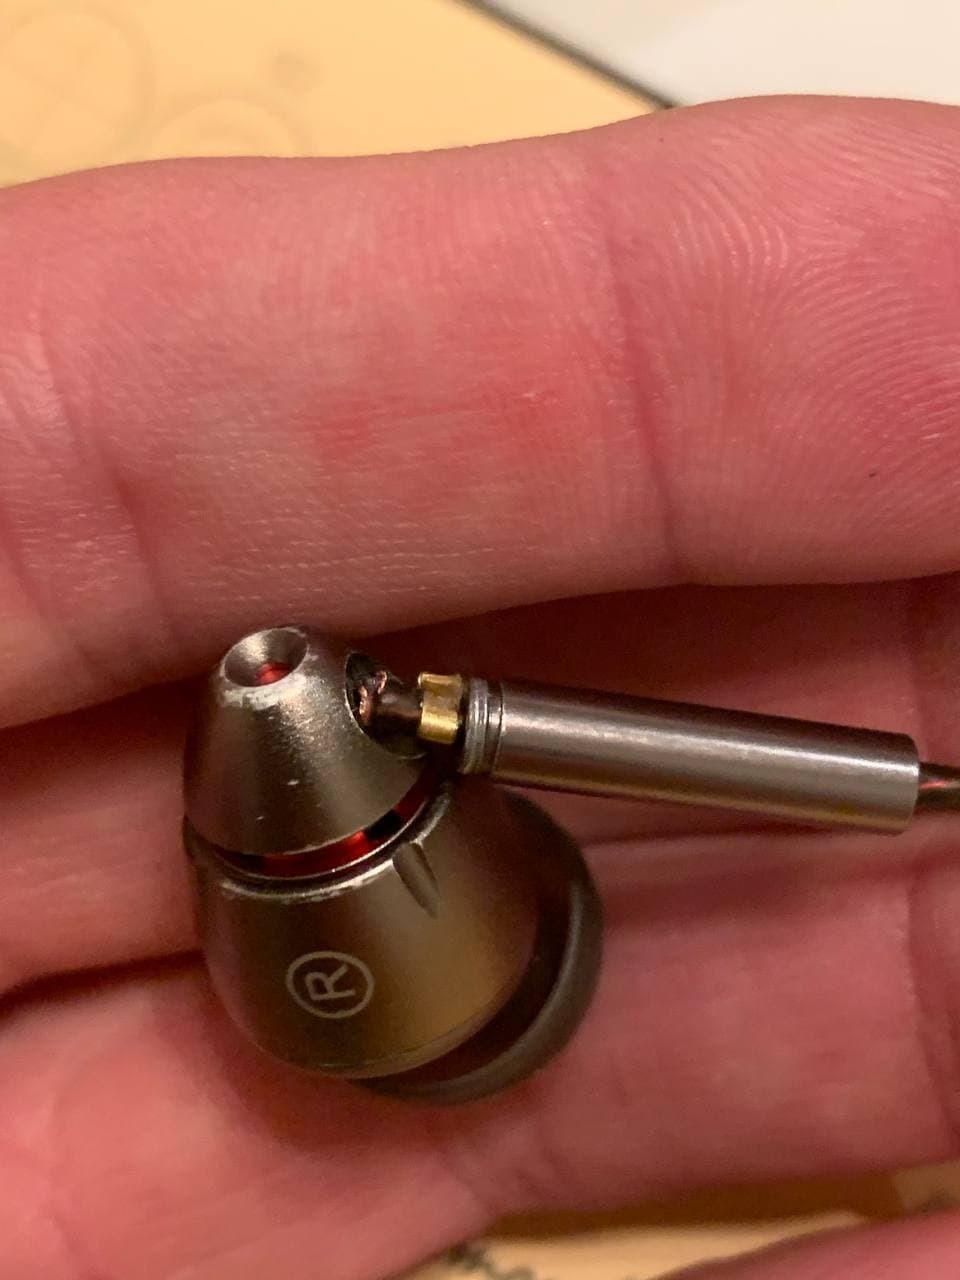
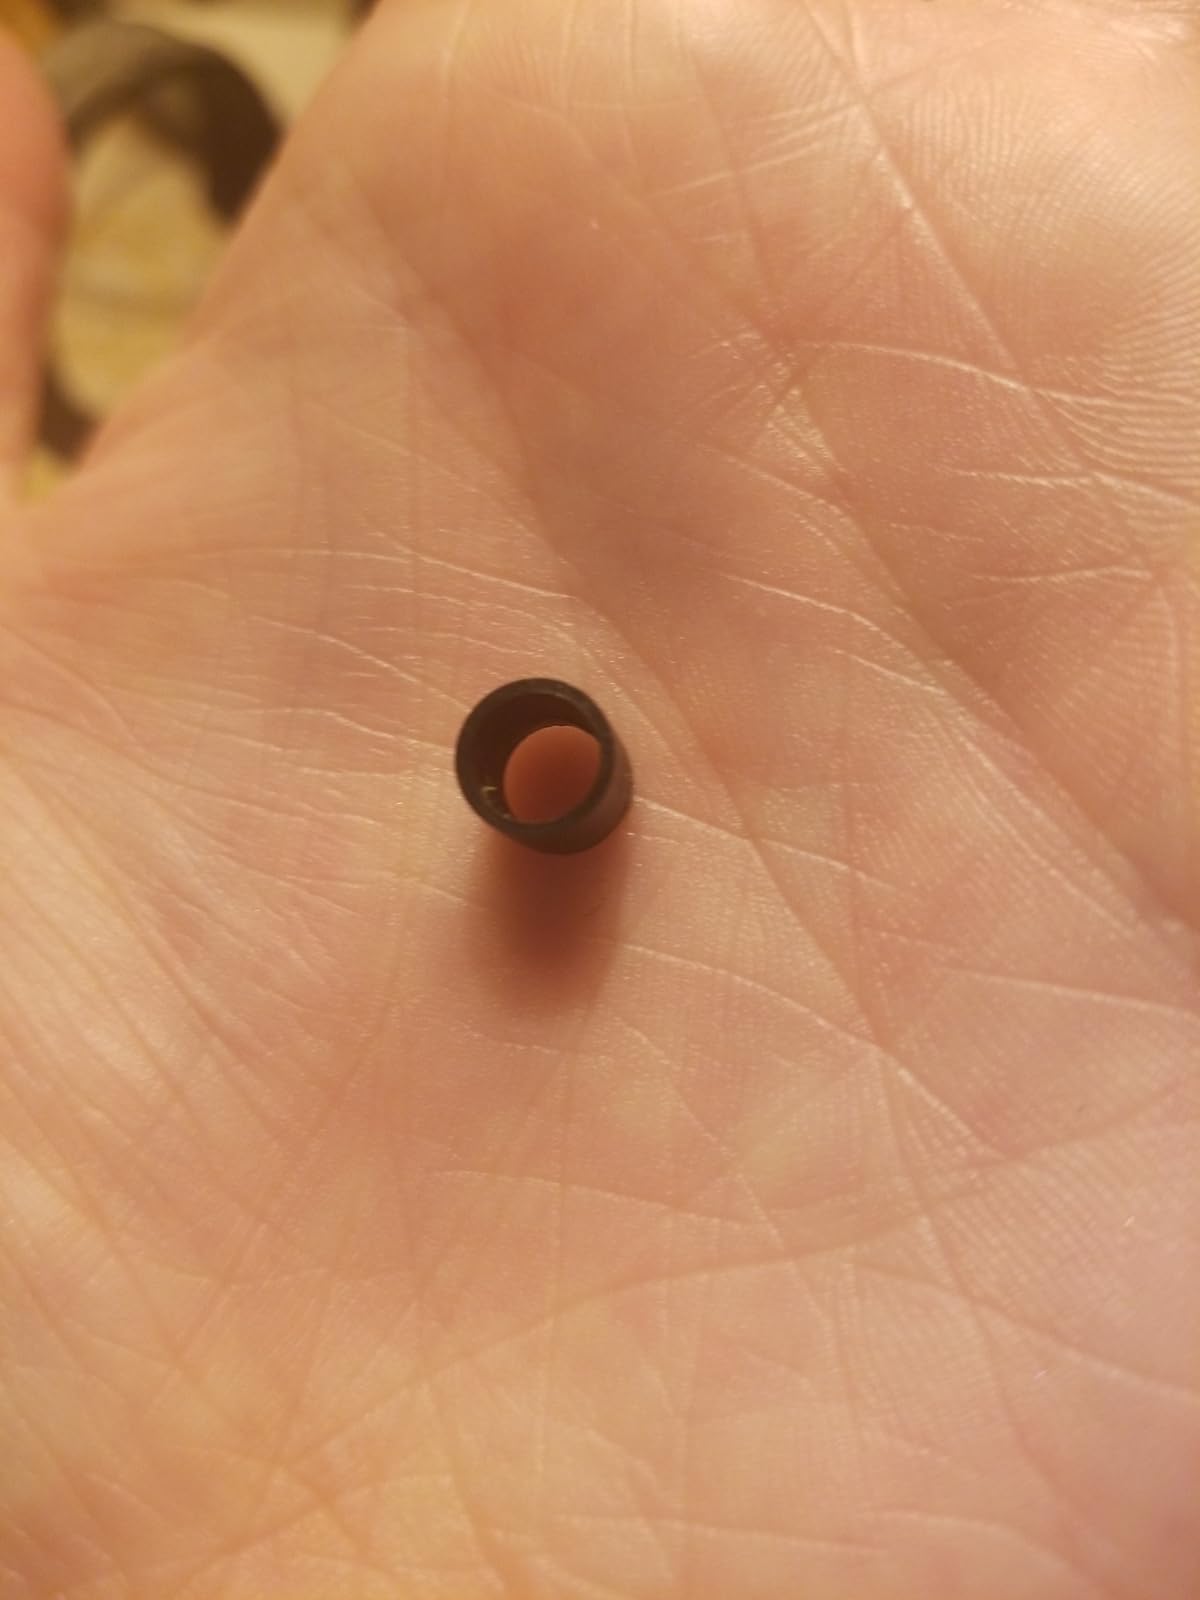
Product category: headphones
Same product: yes